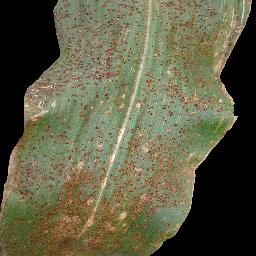
Label: Corn___Common_rust